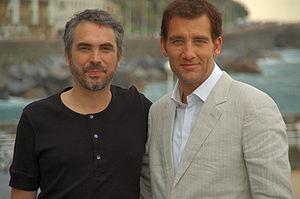
Alfonso Cuarón Orozco [alˈfonso kwaˈɾon] est un réalisateur, scénariste et producteur mexicain, né le 28 novembre 1961 à Mexico.